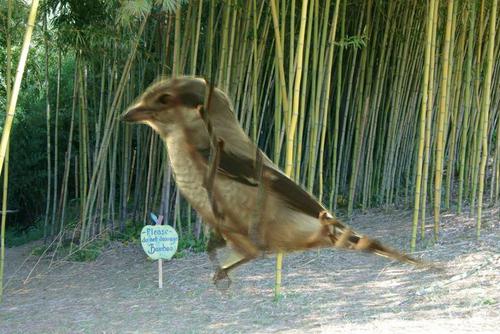
Bird species: Great_Grey_Shrike
Bird type: landbird
Background: land